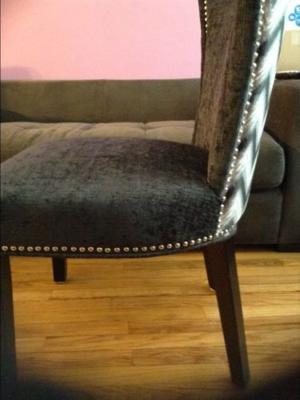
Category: chair